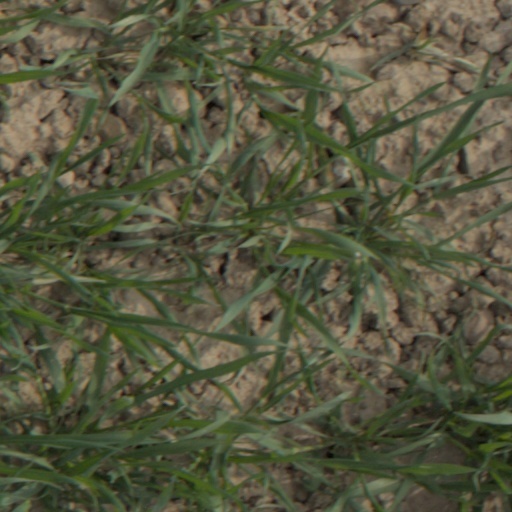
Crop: wheat